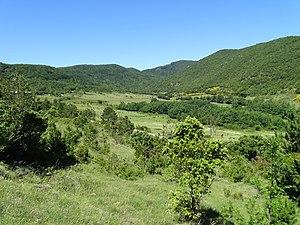
Massac est une commune française située dans le département de l'Aude et la région Occitanie.